Jacques Boussuge

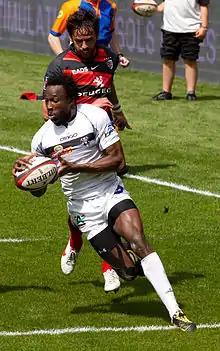
Jacques Boussuge just before scoring a try against Stade toulousain

Jacques Boussuge (born 15 May 1985) is a French rugby union and rugby sevens player. He is 1.87m tall and 87 kg.